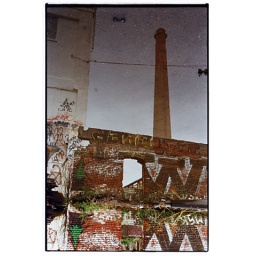
graffiti from an abandoned train and bus yard in san francisco